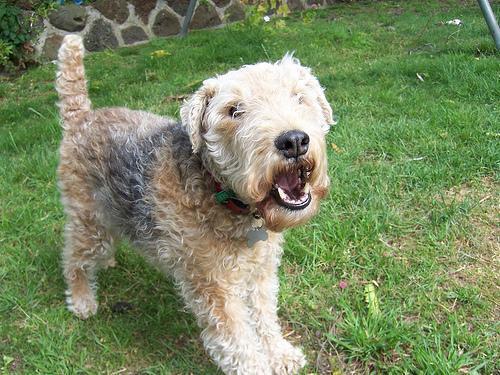
Lakeland_terrier